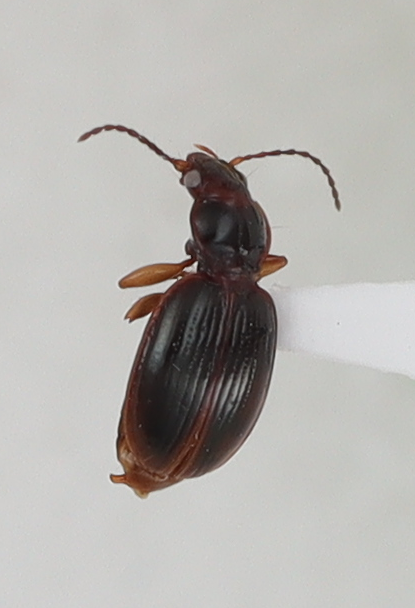
Scientific name: Mecyclothorax konanus
Plot: 14
Trap: E
Collected: 20200915